B61 and B62 buses

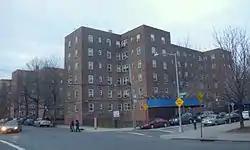
A B61 Downtown Brooklyn bus stop at the NYCHA Red Hook apartment complex at Lorraine/Henry Streets, before the B57 extension to Red Hook

The current B61 bus route begins at 20th Street and Prospect Park West at the north end of Green-Wood Cemetery and adjacent to the defunct Bishop Ford Central Catholic High School, straddling the Park Slope, South Slope, and Windsor Terrace neighborhoods. Northbound, the route turns west at 9th Street near New York Methodist Hospital, continuing west through Gowanus and Red Hook via 9th Street, Lorraine Street, and Beard Street (eastbound) or Van Dyke Street (westbound). Much of this routing in Gowanus and Red Hook between Smith Street and the Red Hook IKEA Terminal is shared with the , the only other bus line that travels to and from Red Hook. The B61 then parallels the Crosstown streetcar line, running north on Van Brunt Street (one block west of Richards Street) to Carroll Street near the Red Hook Container Terminal and the Brooklyn Battery Tunnel, then north along Columbia Street and east along Atlantic Avenue into Downtown Brooklyn. The route terminates just south of the Fulton Mall and the Jay Street–MetroTech subway station at Smith Street and Livingston Street, in front of the headquarters of the New York City Transit Authority. Southbound buses reenter service via Boerum Place one block west.